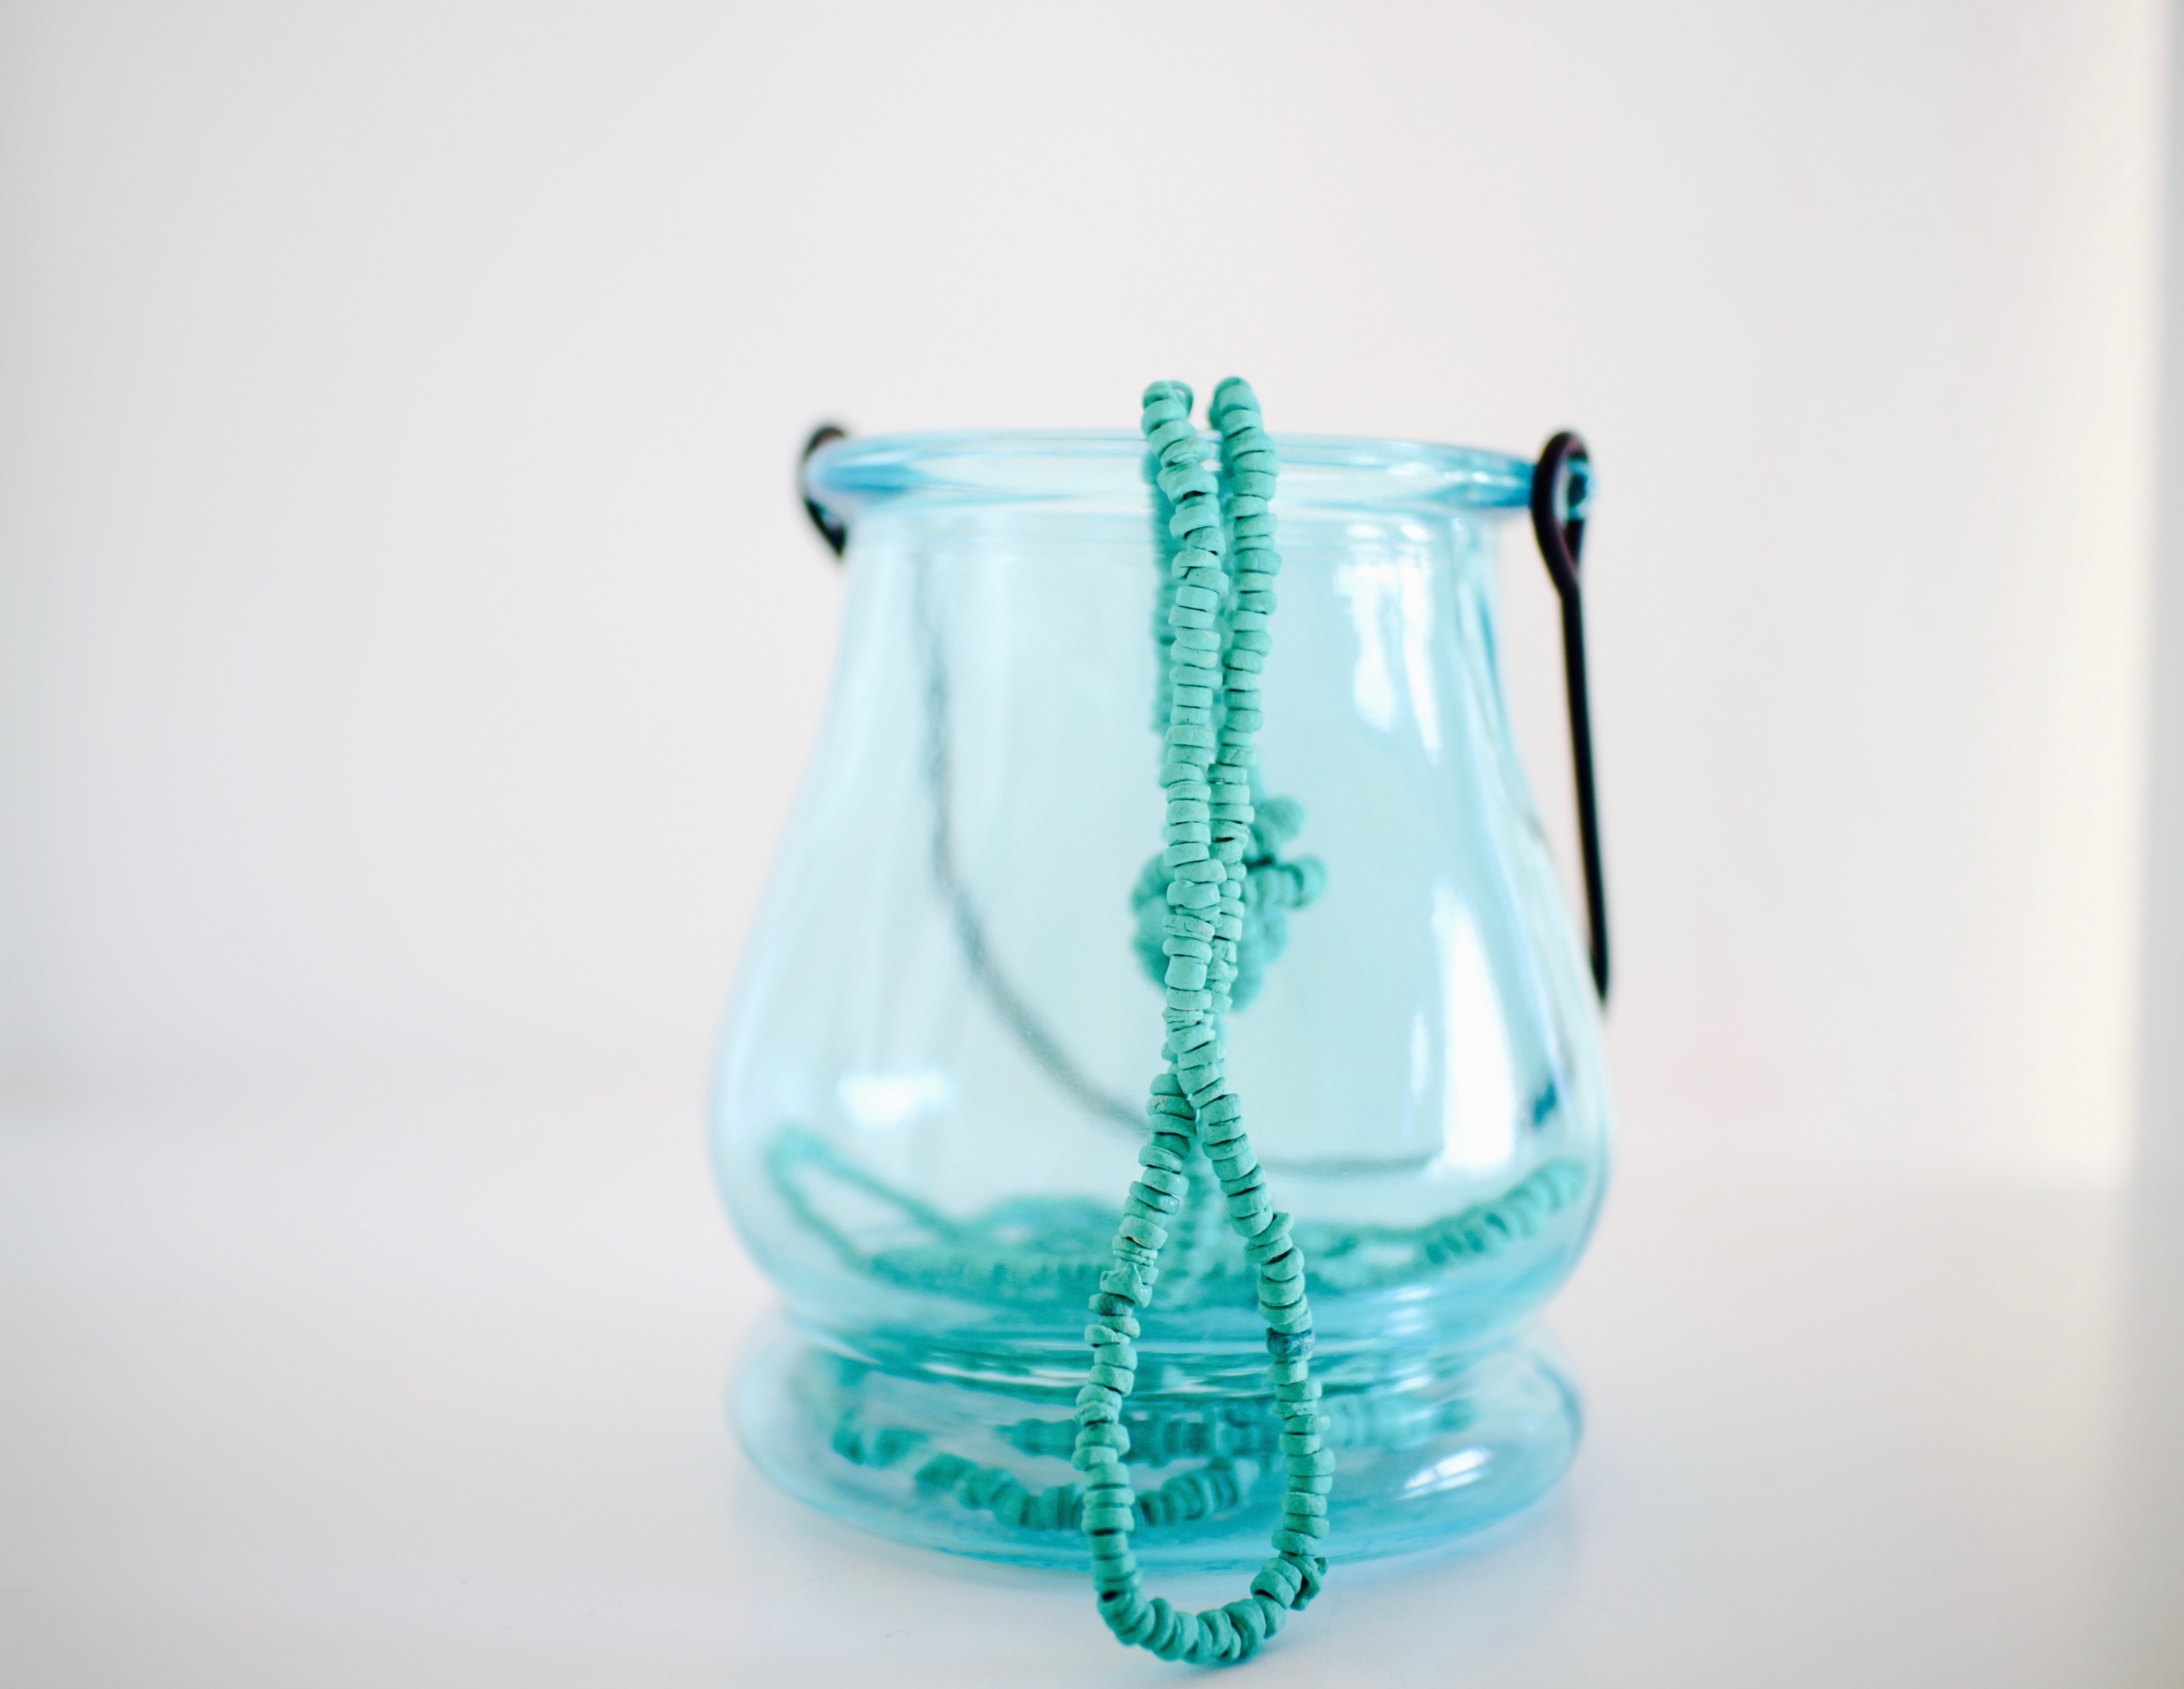
glass, summer, vase, green, fashion, bottle, blue, tableware, jewelry, necklace, glass bottle, mason jar, product, aqua, beauty, beads, plastic bottle, colored glass, drinkware